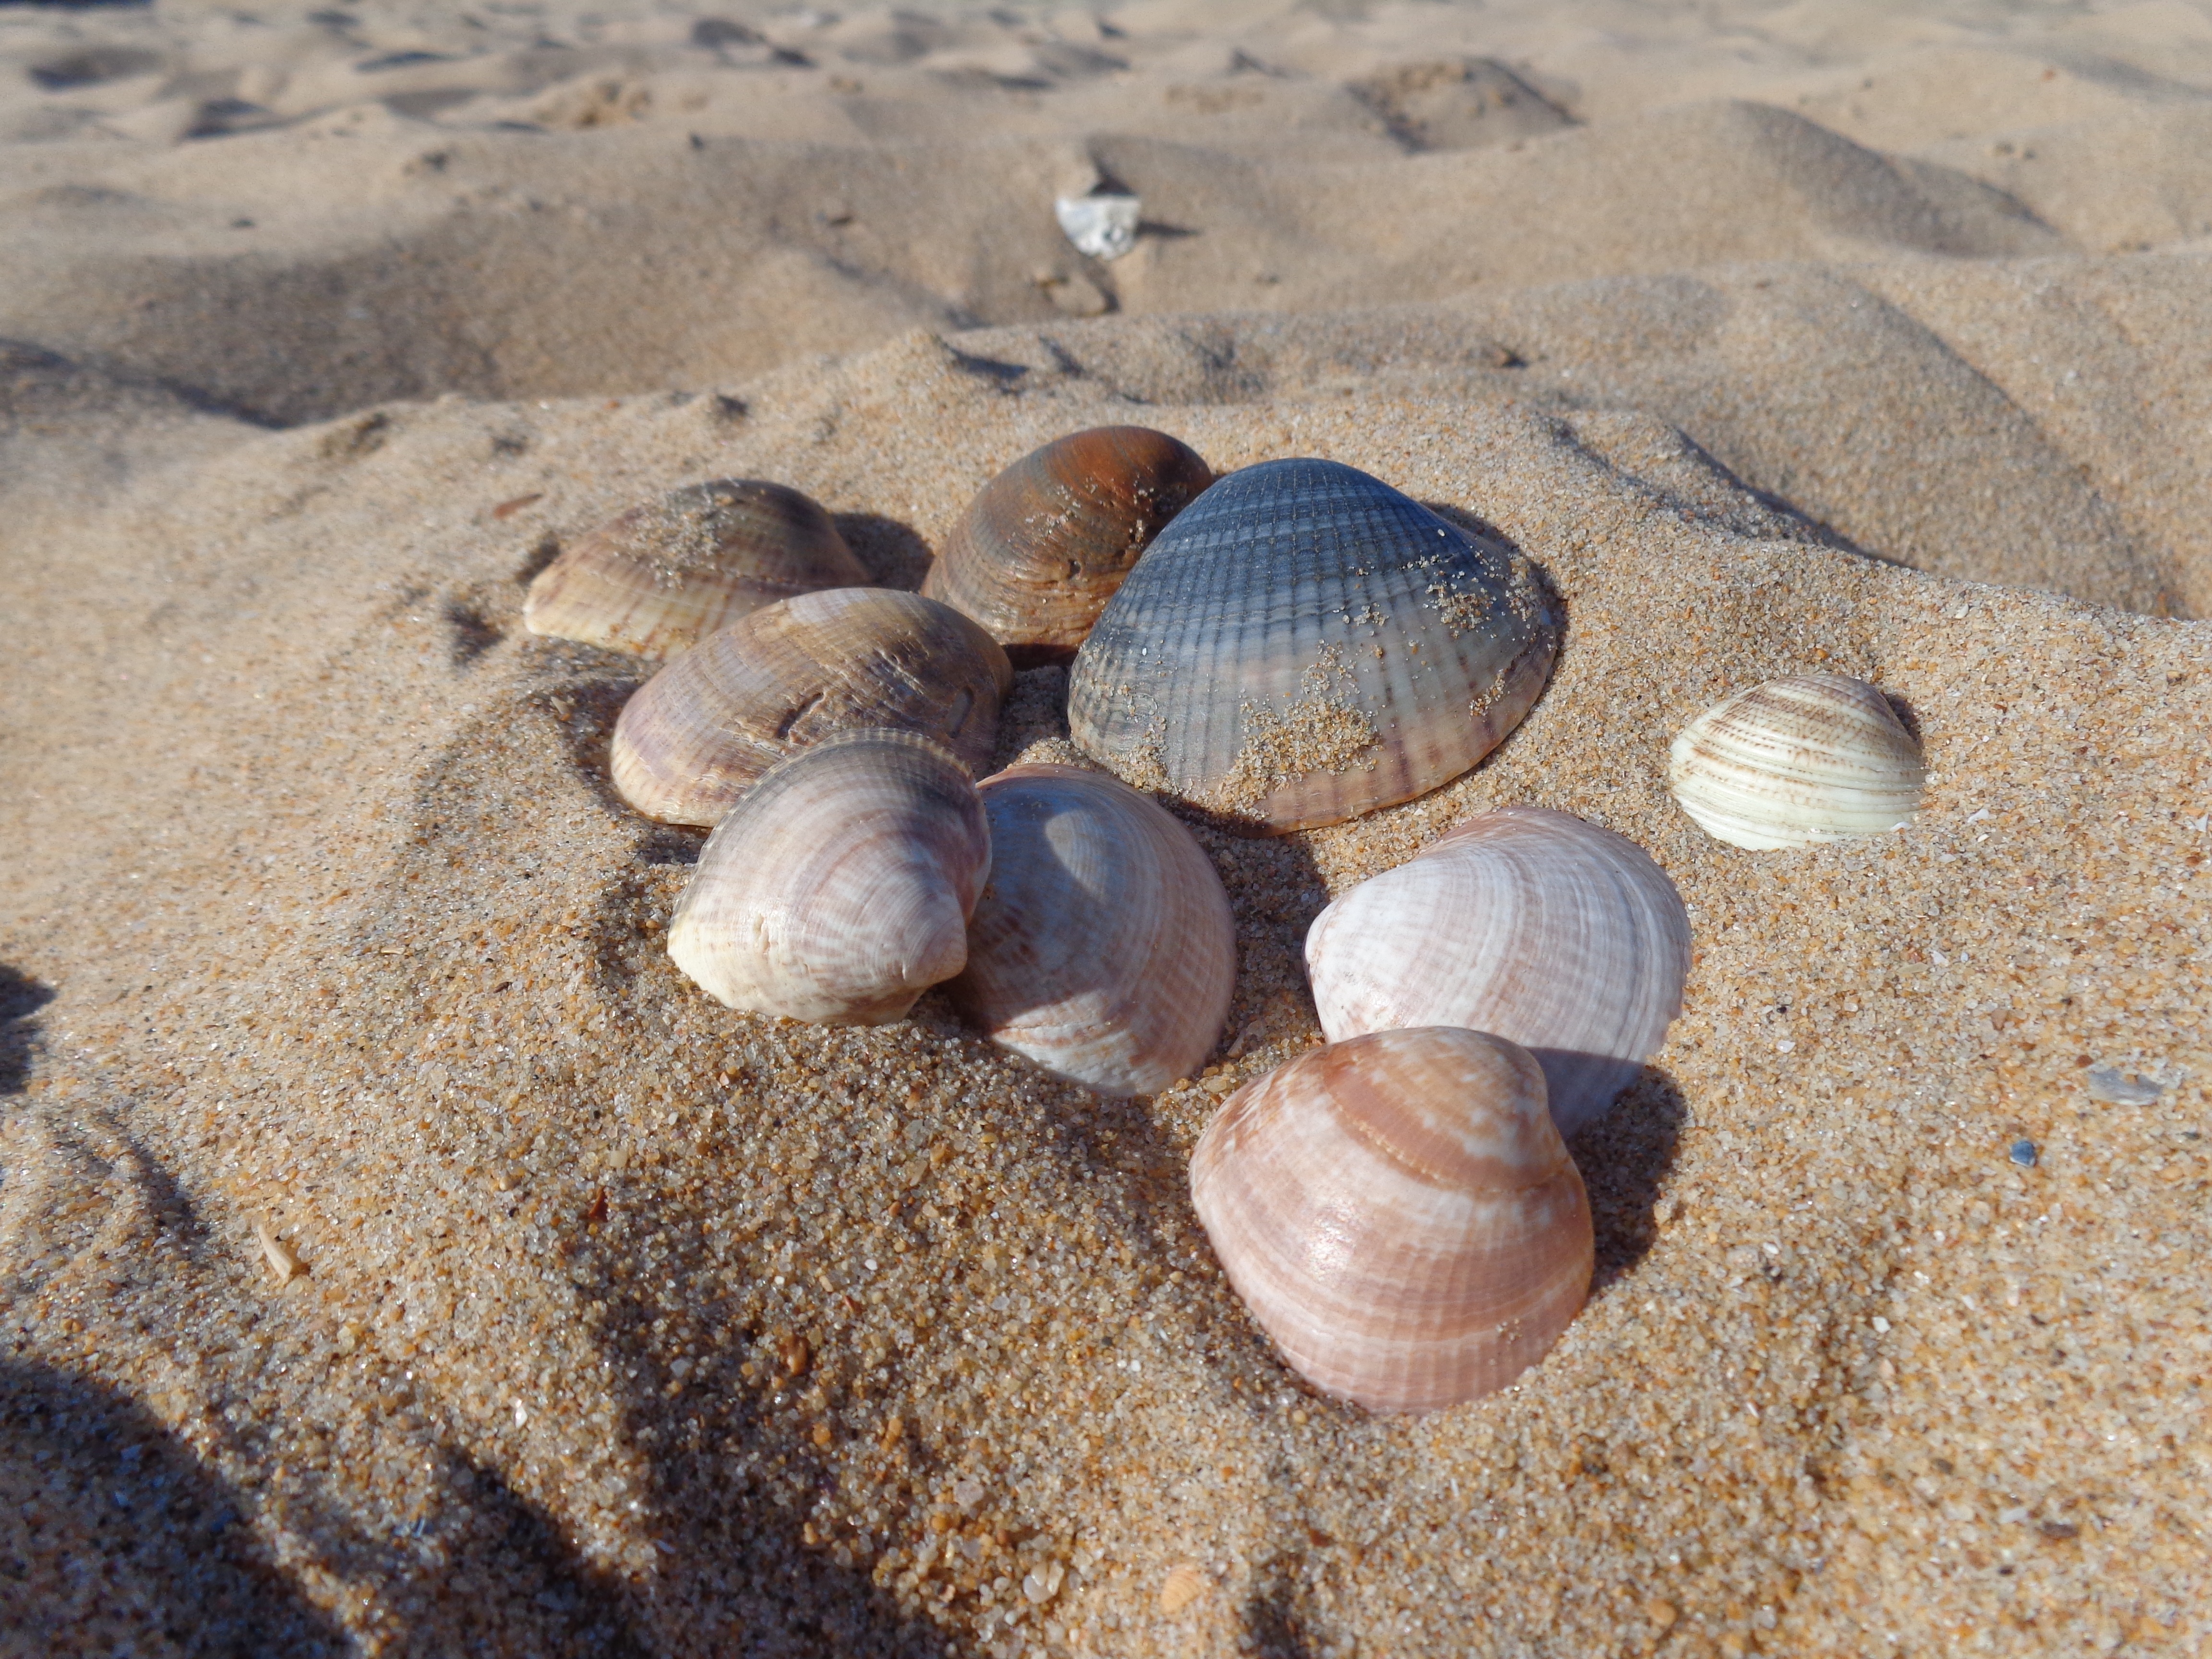
beach, sea, sand, ocean, biology, fauna, material, invertebrate, seashell, clam, conch, shells, snail, holidays, cockle, sea snail, marine biology